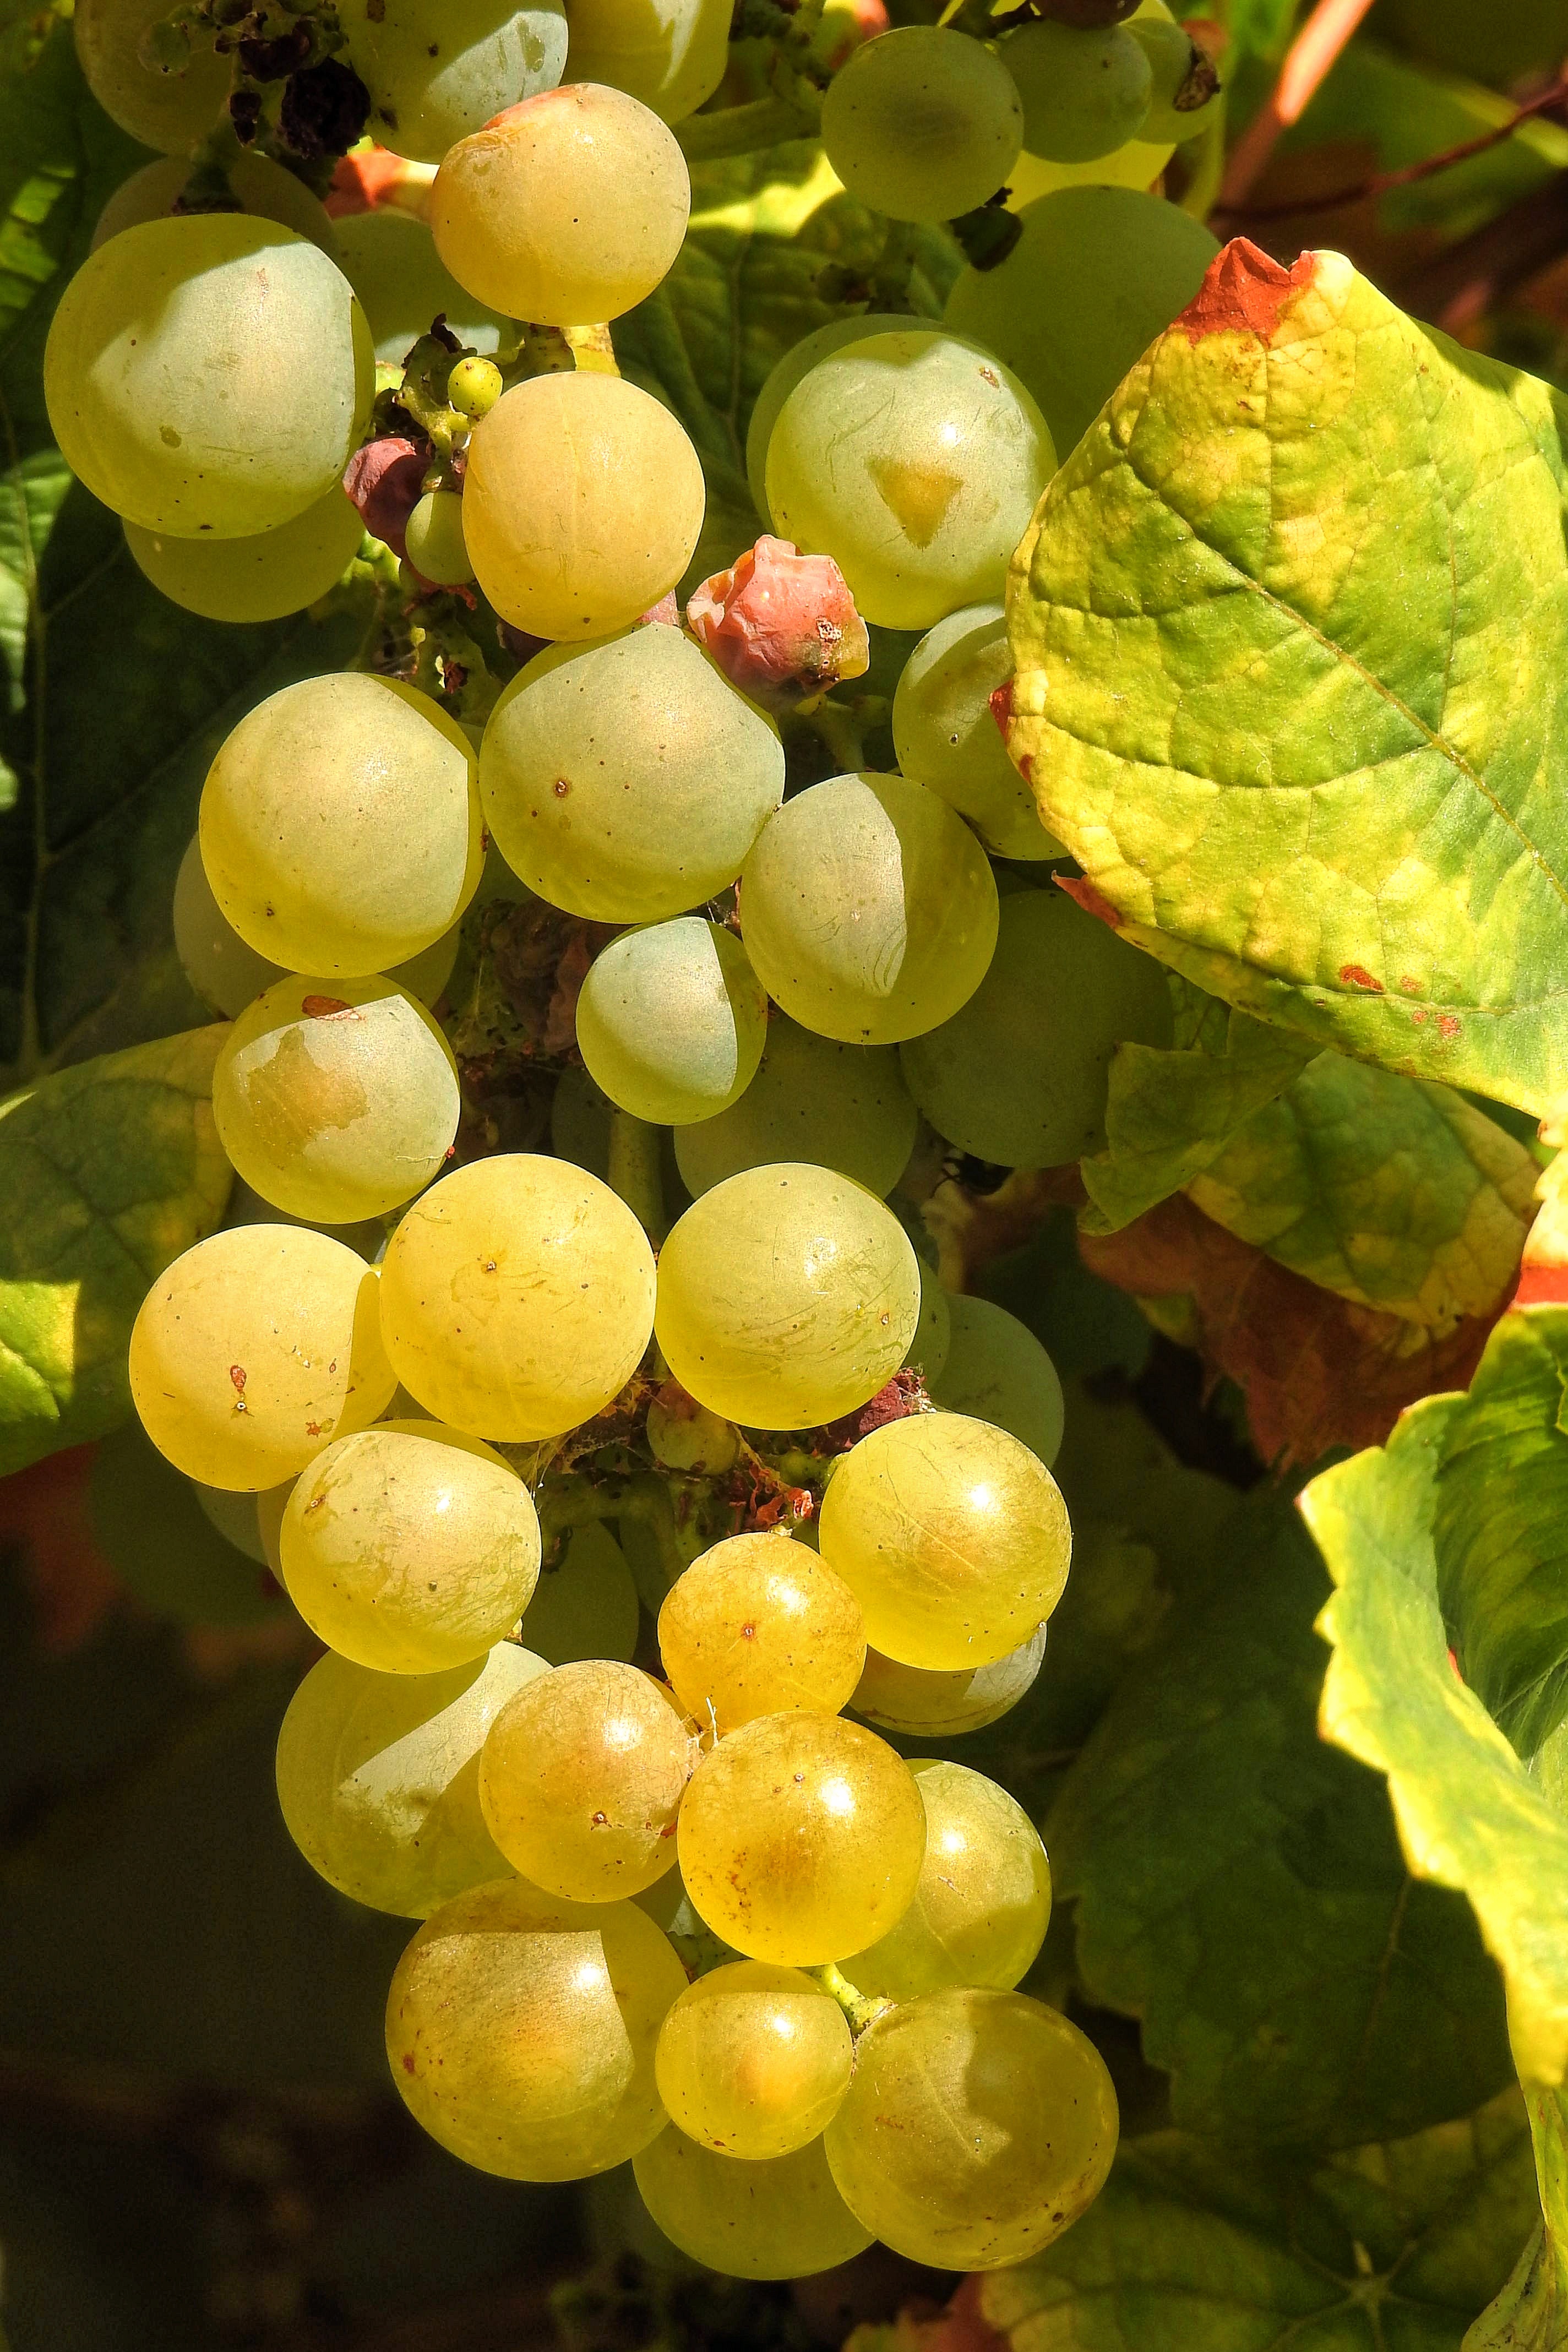
plant, grape, vine, fruit, flower, food, green, produce, flora, grapevine, grapes, macro photography, vines stock, flowering plant, vitis, green grapes, land plant, grapevine family